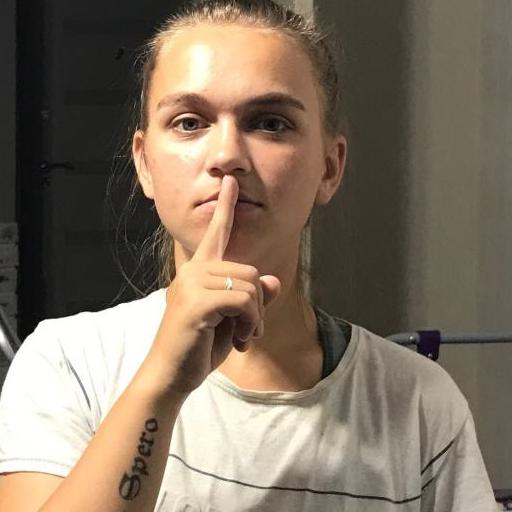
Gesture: mute